Answer in natural language. Considering the relative positions, where is brown colour side table with respect to Television? Choose between the following options: below or above
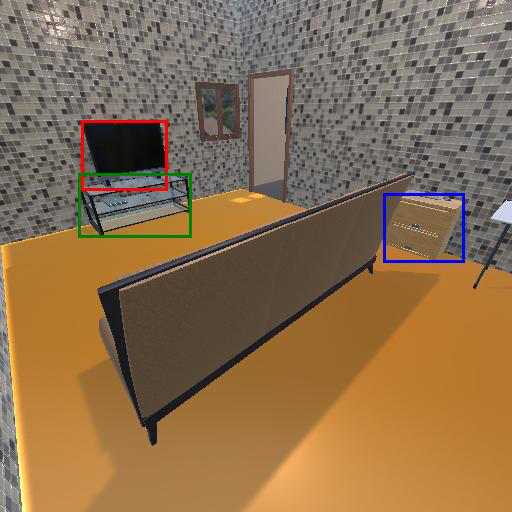
<answer>below</answer>